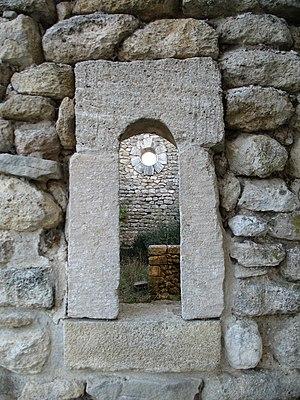
France - Provence - Bouches-du-Rhône - Chapelle Saint-Jean d'Alleins
La chapelle Saint-Jean est une chapelle romane en ruines située à Alleins dans le département français des Bouches-du-Rhône en région Provence-Alpes-Côte d'Azur.